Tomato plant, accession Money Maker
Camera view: bottom (45 deg); turntable rotation: 120 degrees
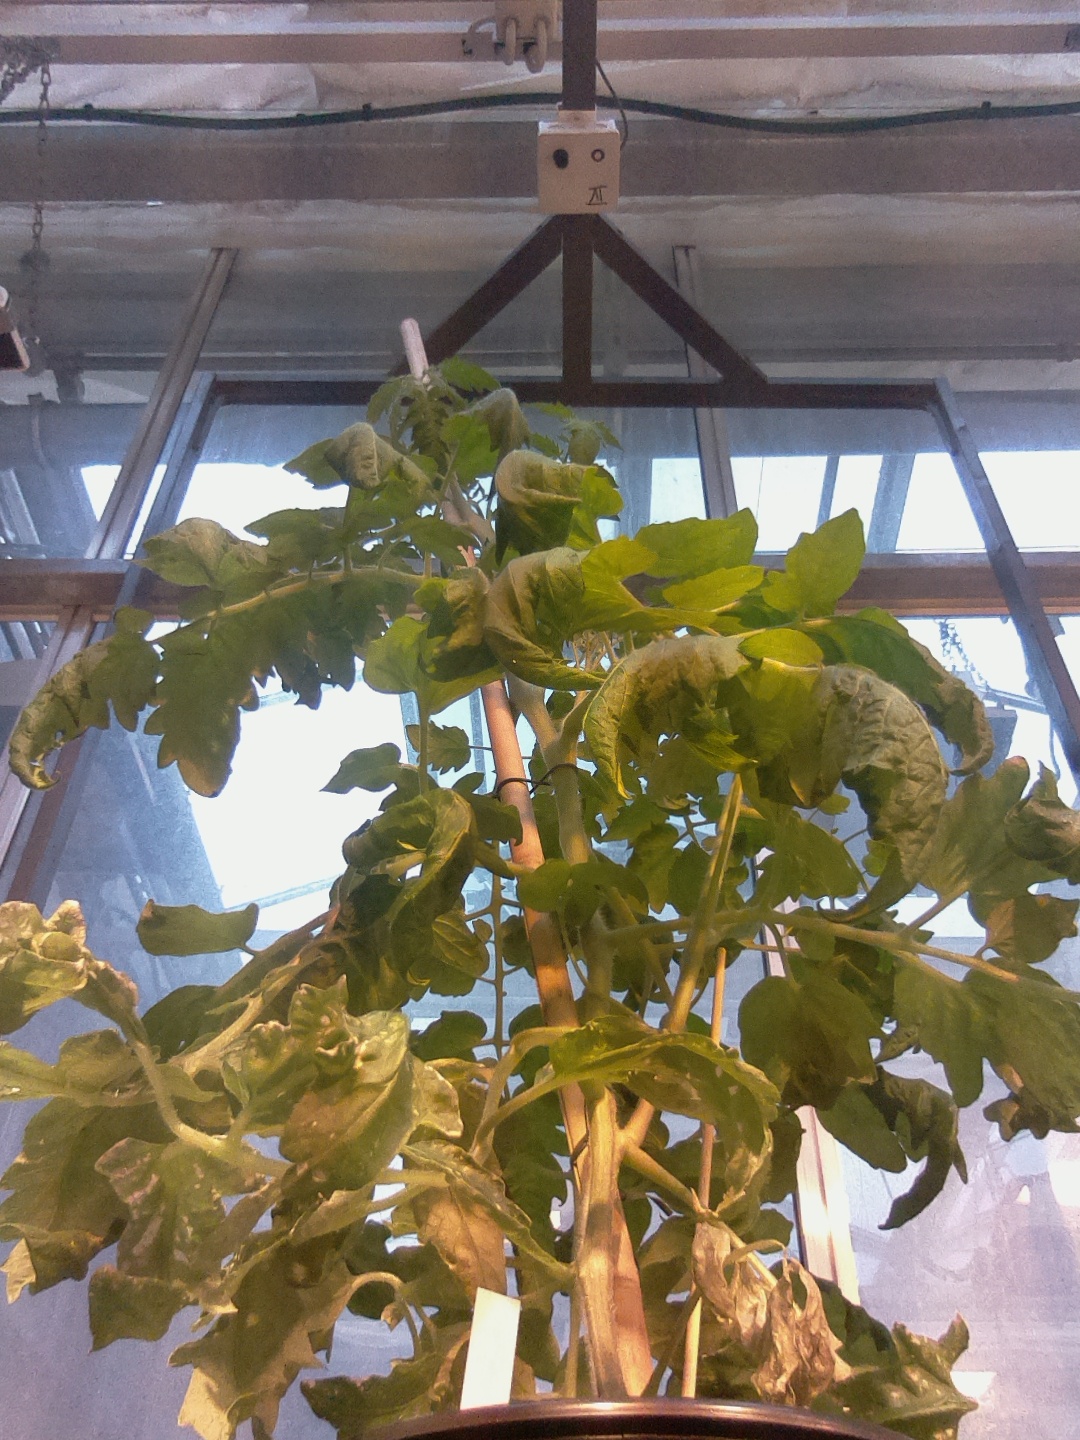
BBCH growth stage 64: 40%-50% of flowers open